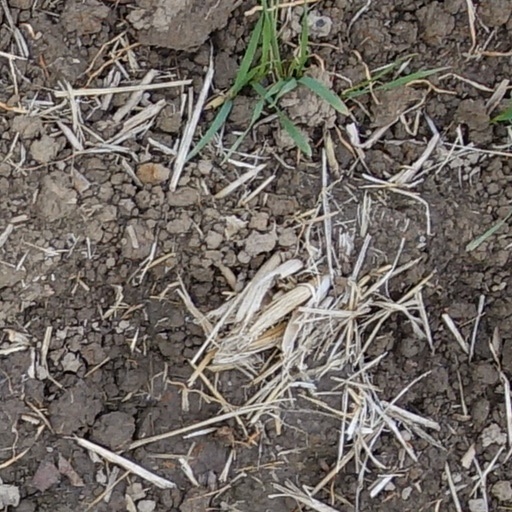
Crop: wheat